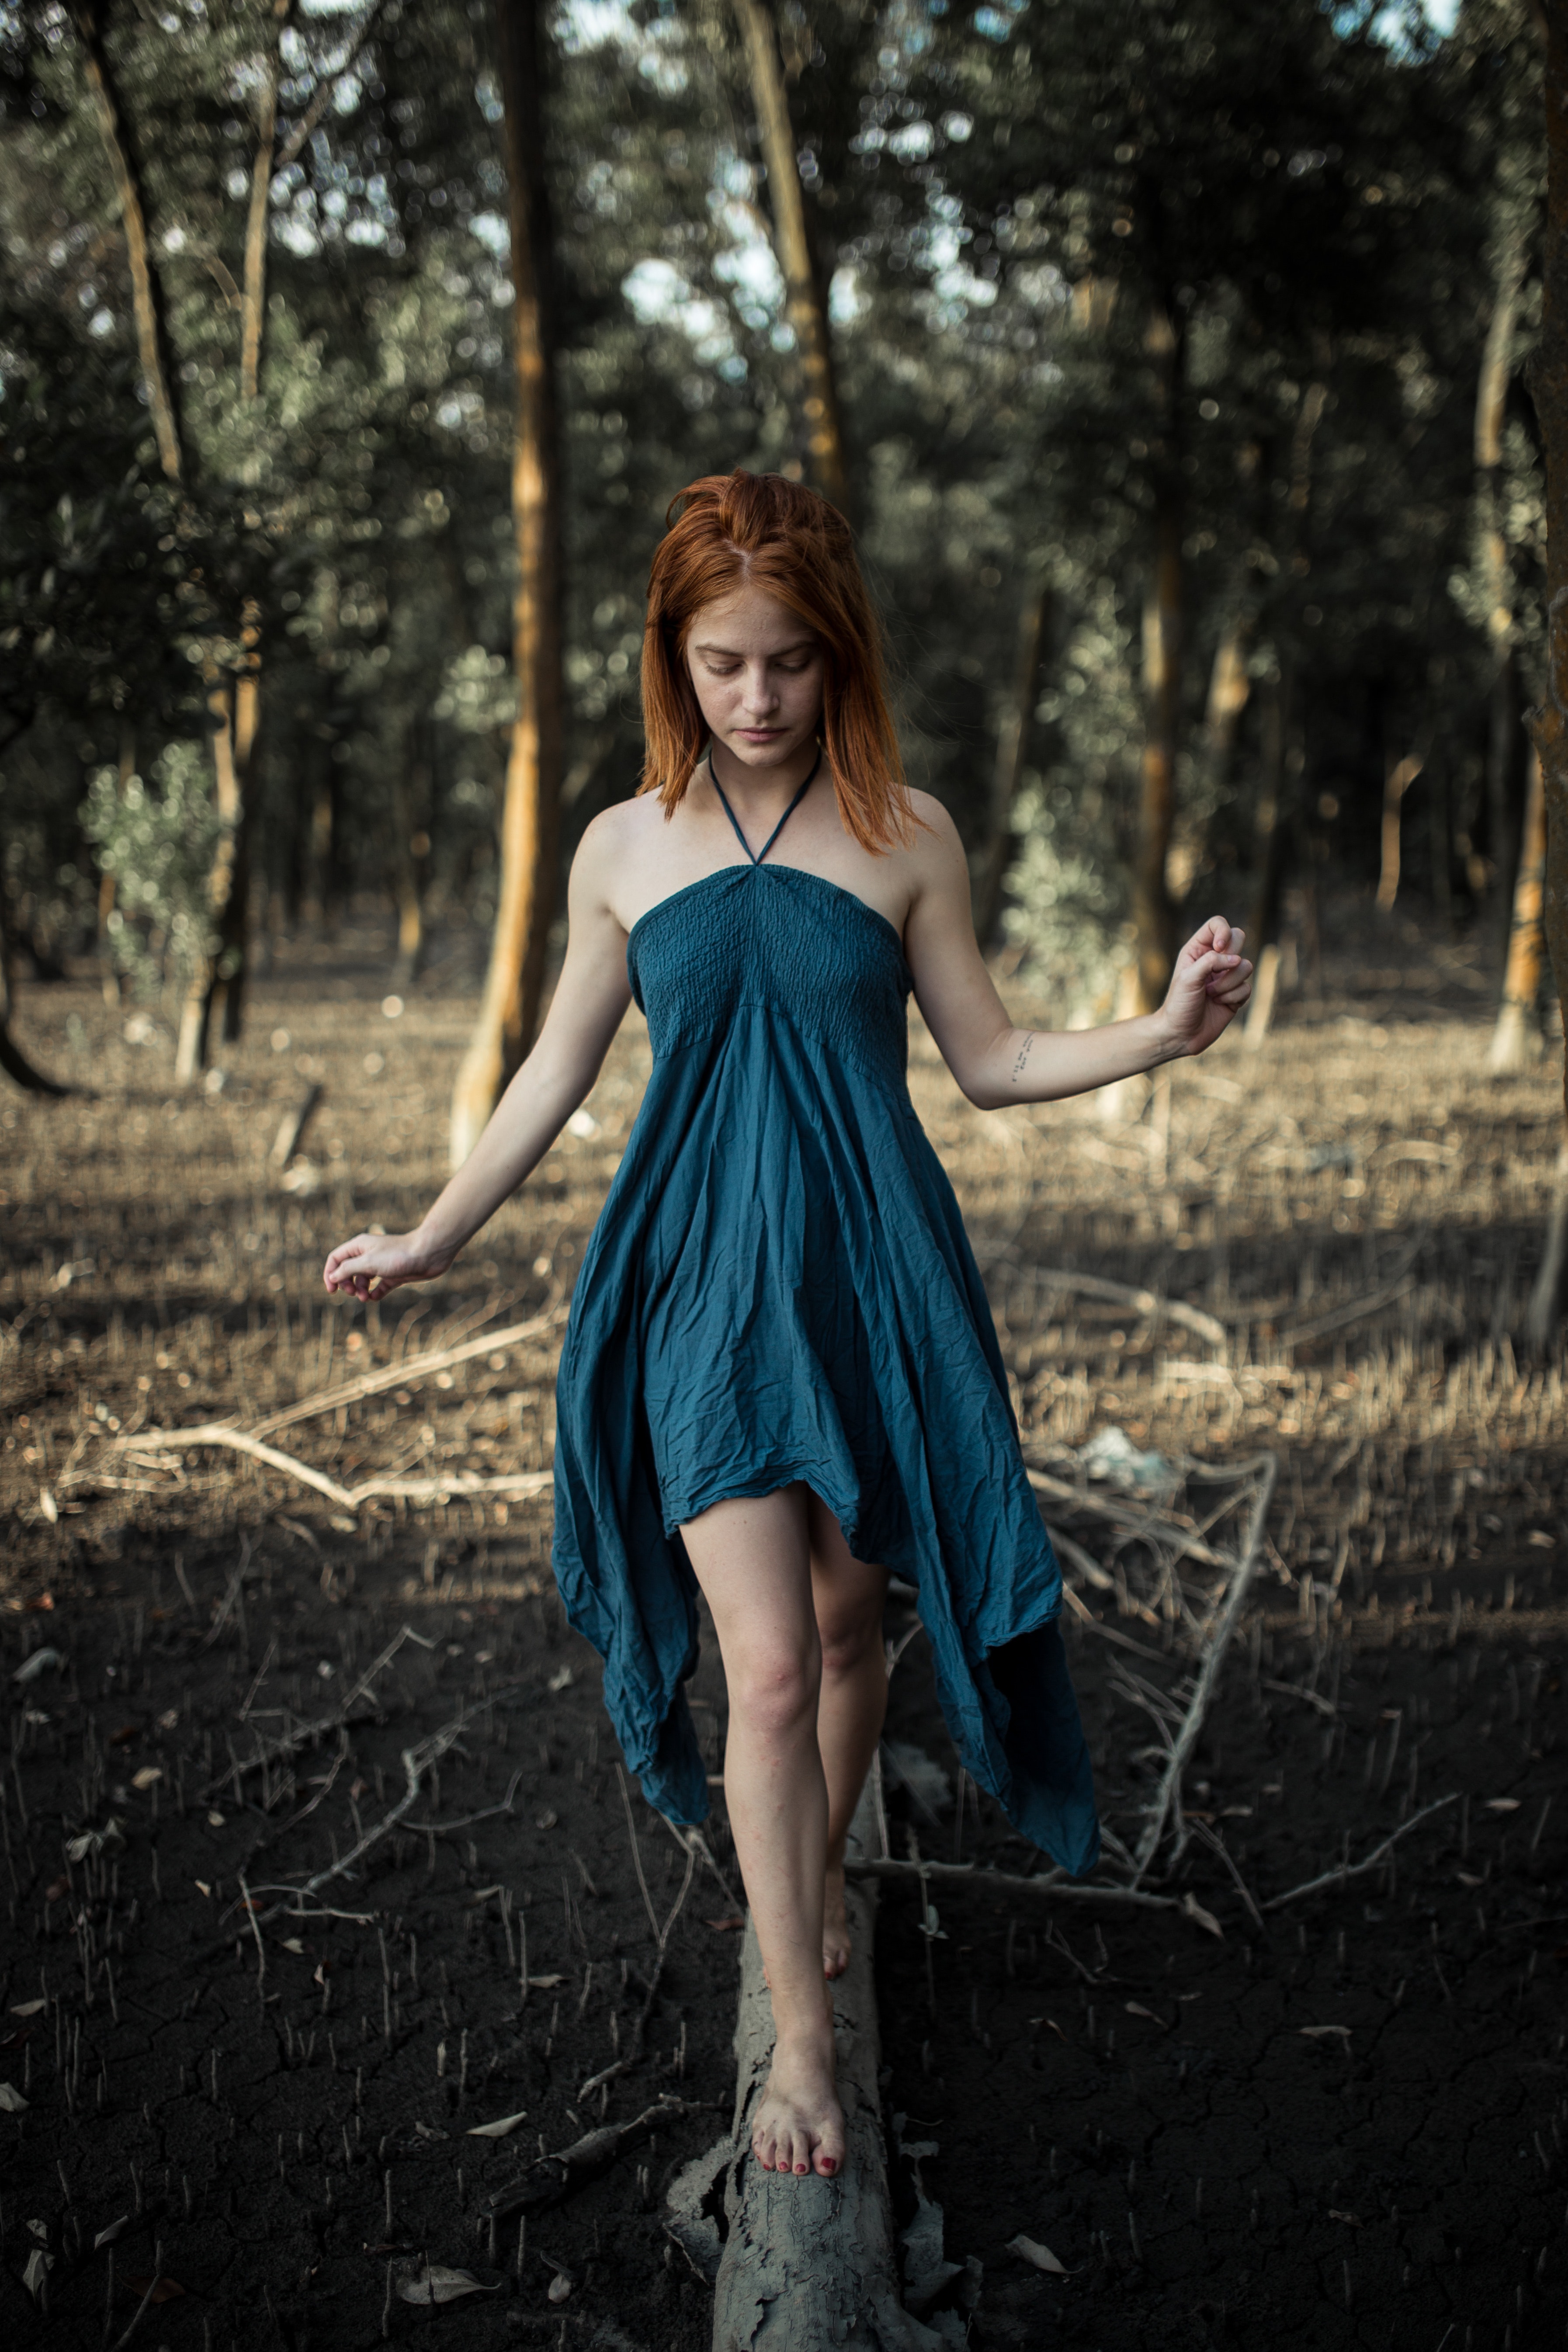
People in nature, nature, dress, photograph, green, clothing, lady, blue, beauty, natural environment, tree, forest, turquoise, fashion, photography, photo shoot, long hair, model, blond, woodland, branch, footwear, grass, wood, plant, flash photography, electric blue, cocktail dress, brown hair